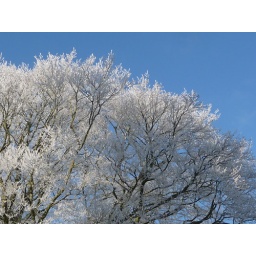
,,, each branchlet covered in hoarfrost, against the clear blue sky.